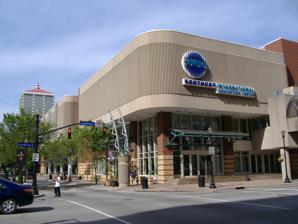
Building: Kentucky International Convention Center
Country: United States of America
Year built: 1977
Multi-use facility in Louisville, Kentucky, United States Kentucky International Convention Center In 2007 Location Louisville , Kentucky Coordinates 38°15′15.1″N 85°45′18.4″W / 38.254194°N 85.755111°W / 38.254194; -85.755111 Renovated 2016–2018 Former names Commonwealth Convention Center Theatre seating 19,525 (Exhibit Hall) 4,900 (Ballroom) Enclosed space • Total space 300,000 sq ft (28,000 m 2 ) The Kentucky International Convention Center (KICC), formerly called the Commonwealth Convention Center , is a large multi-use facility in Louisville, Kentucky , United States . The KICC, along with the Kentucky Exposition Center , hosts conventions for the Louisville area. It was built on the site of the Tyler Block and opened in 1977. The facility underwent a major renovation from 2016 to 2018, seeking more space and a more inviting presence. While the convention center does not have a permanent arena, it has hosted various sporting events, including the 2002 Ohio Valley Conference men's basketball tournament and the NCAA Division II men's basketball tournament from 1995 to 2000. It also hosted select University of Louisville women's basketball games from the 1989–90 season through 1992–93, and again in the 1994–95, 2000–01, and 2008–09 seasons. One of the exhibit halls was temporarily turned into an arena, with seats for about 7,000. See also Tyler Block , demolished in 1974 to build the center Todd Building , demolished in 1983 to make way for a new state parking garage to support the KICC List of attractions and events in the Louisville metropolitan area References